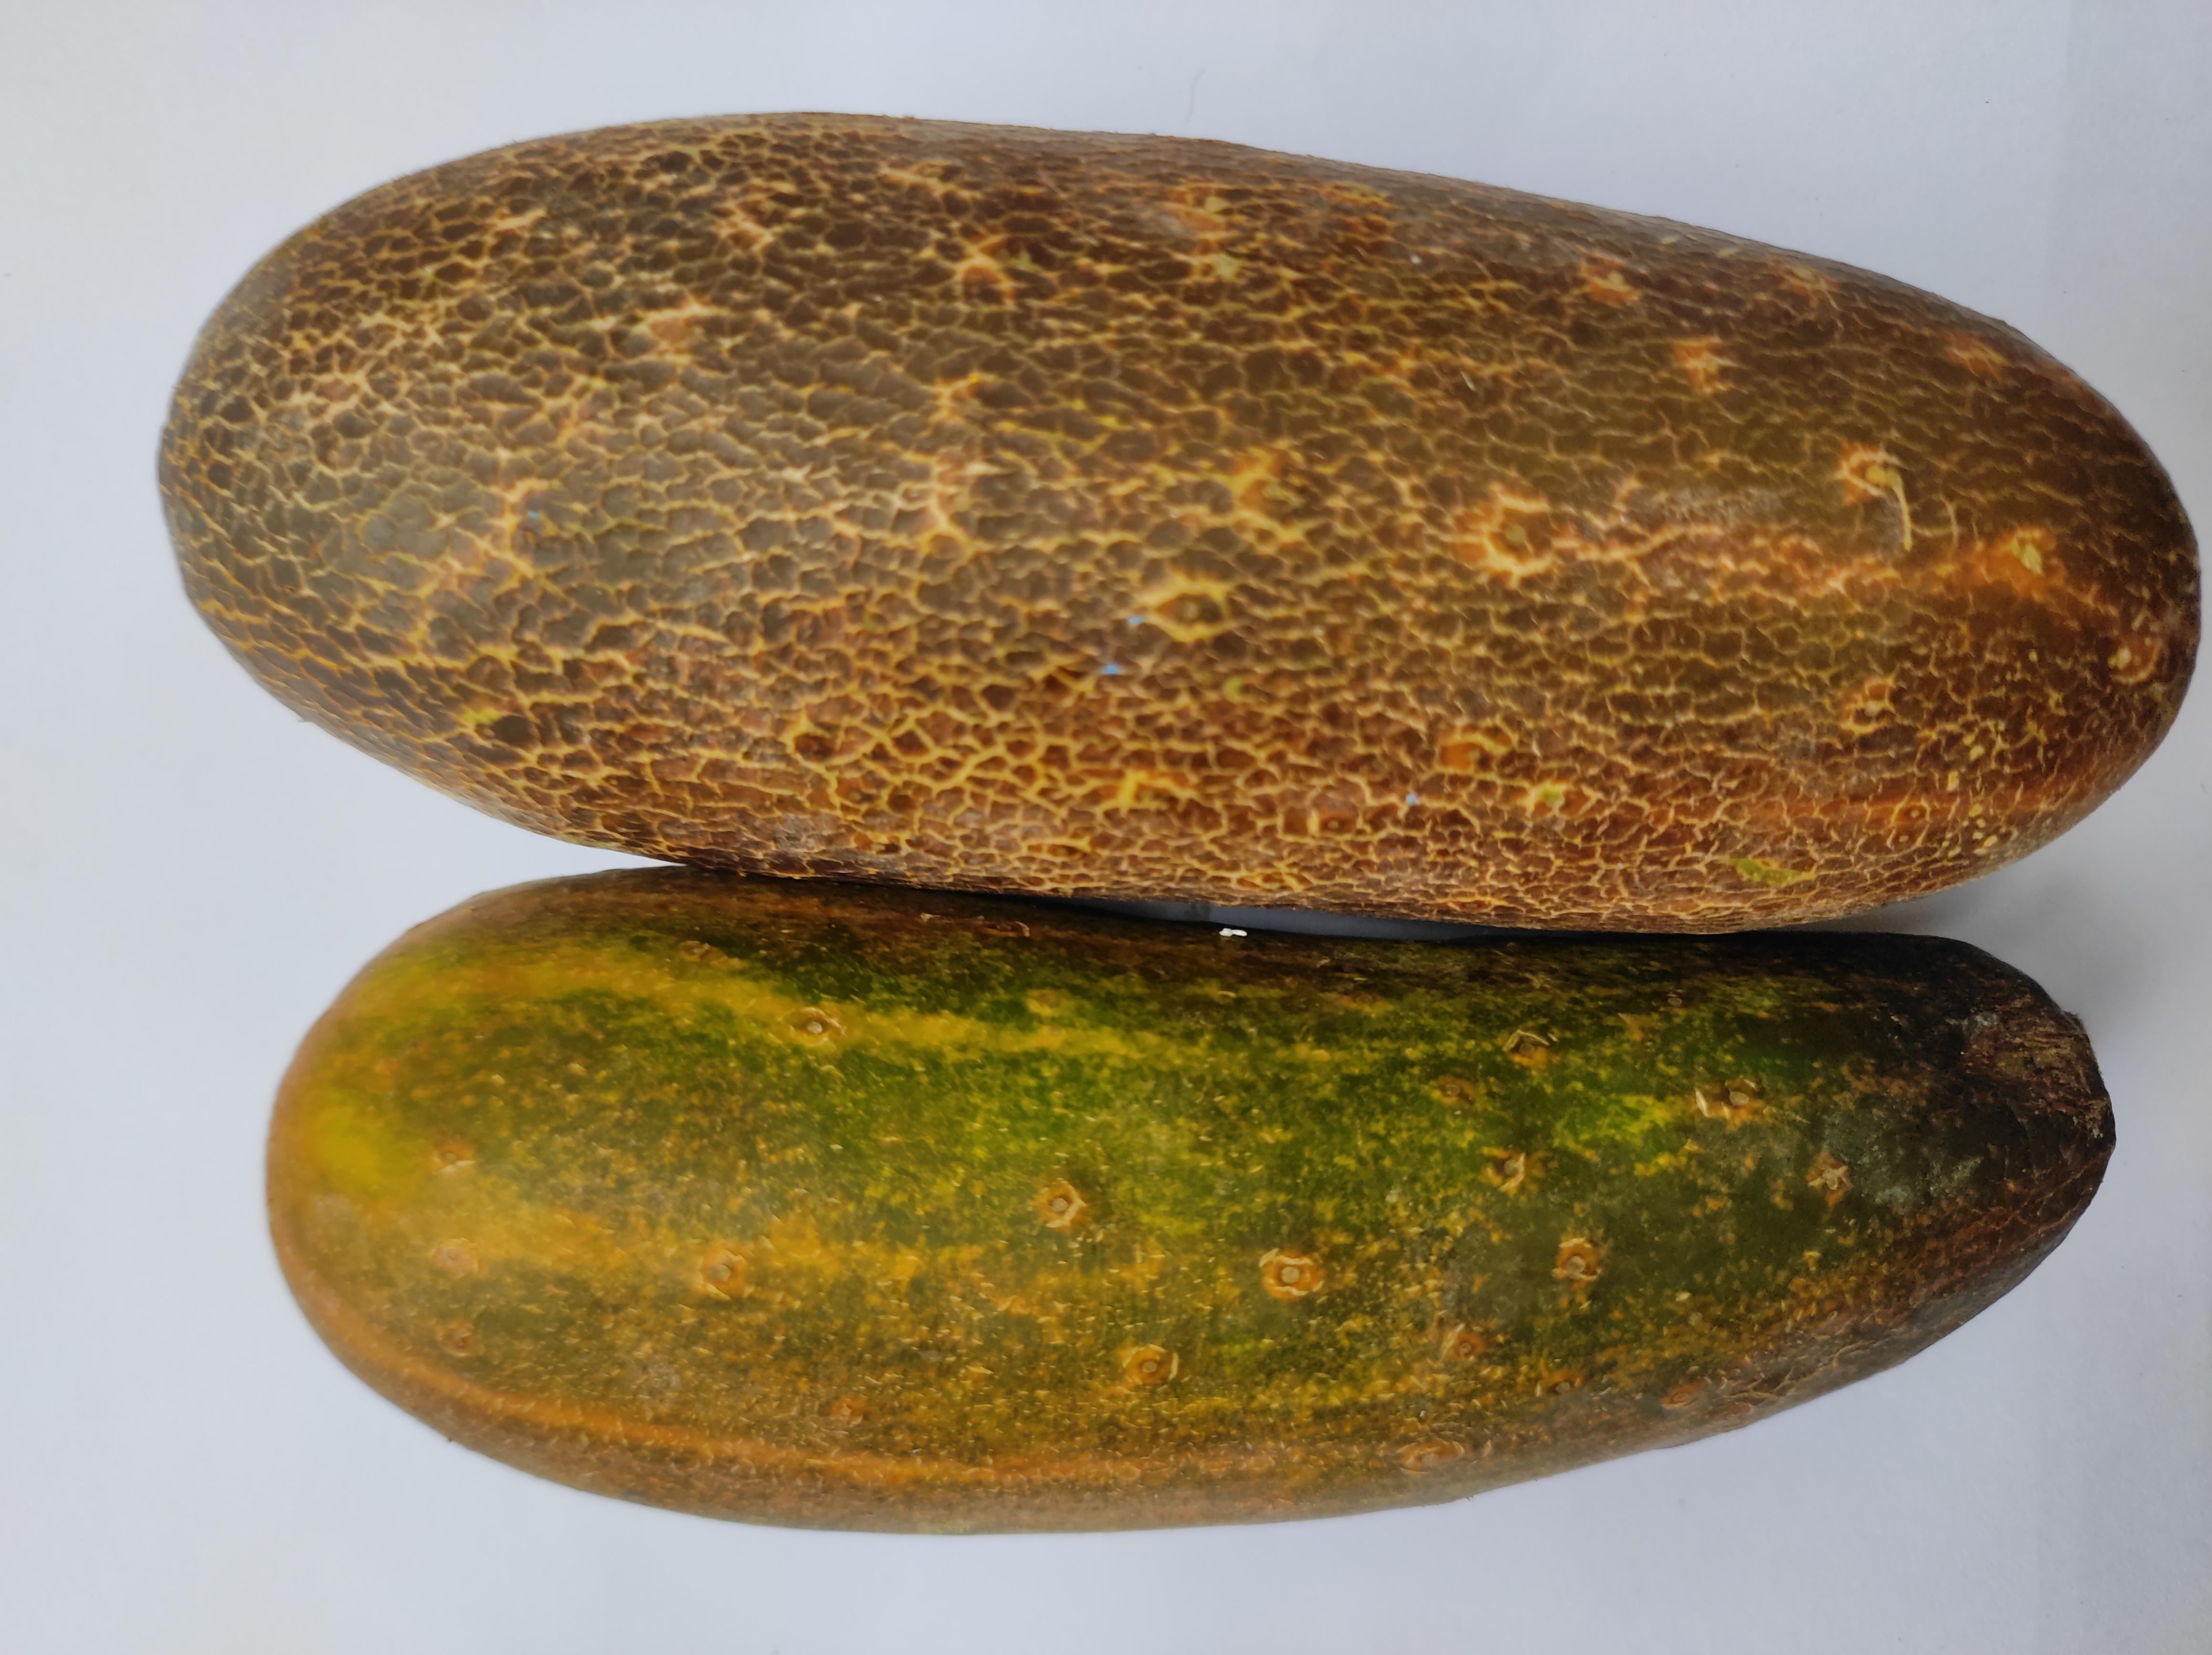
Label: Cucumber